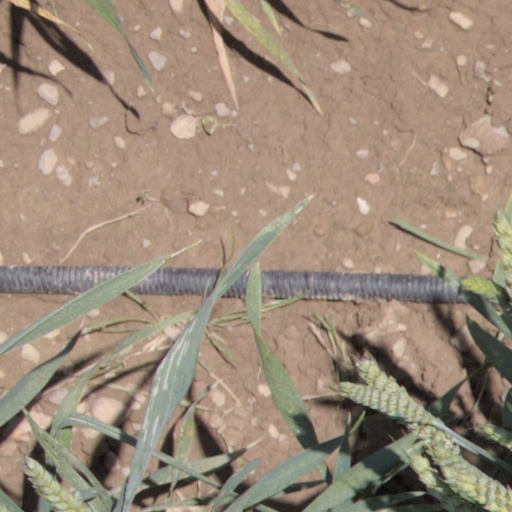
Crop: wheat